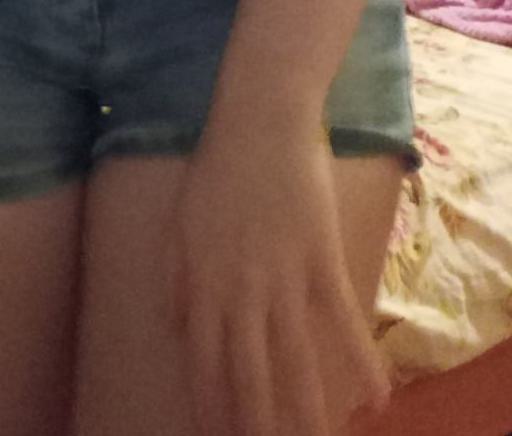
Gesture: no_gesture